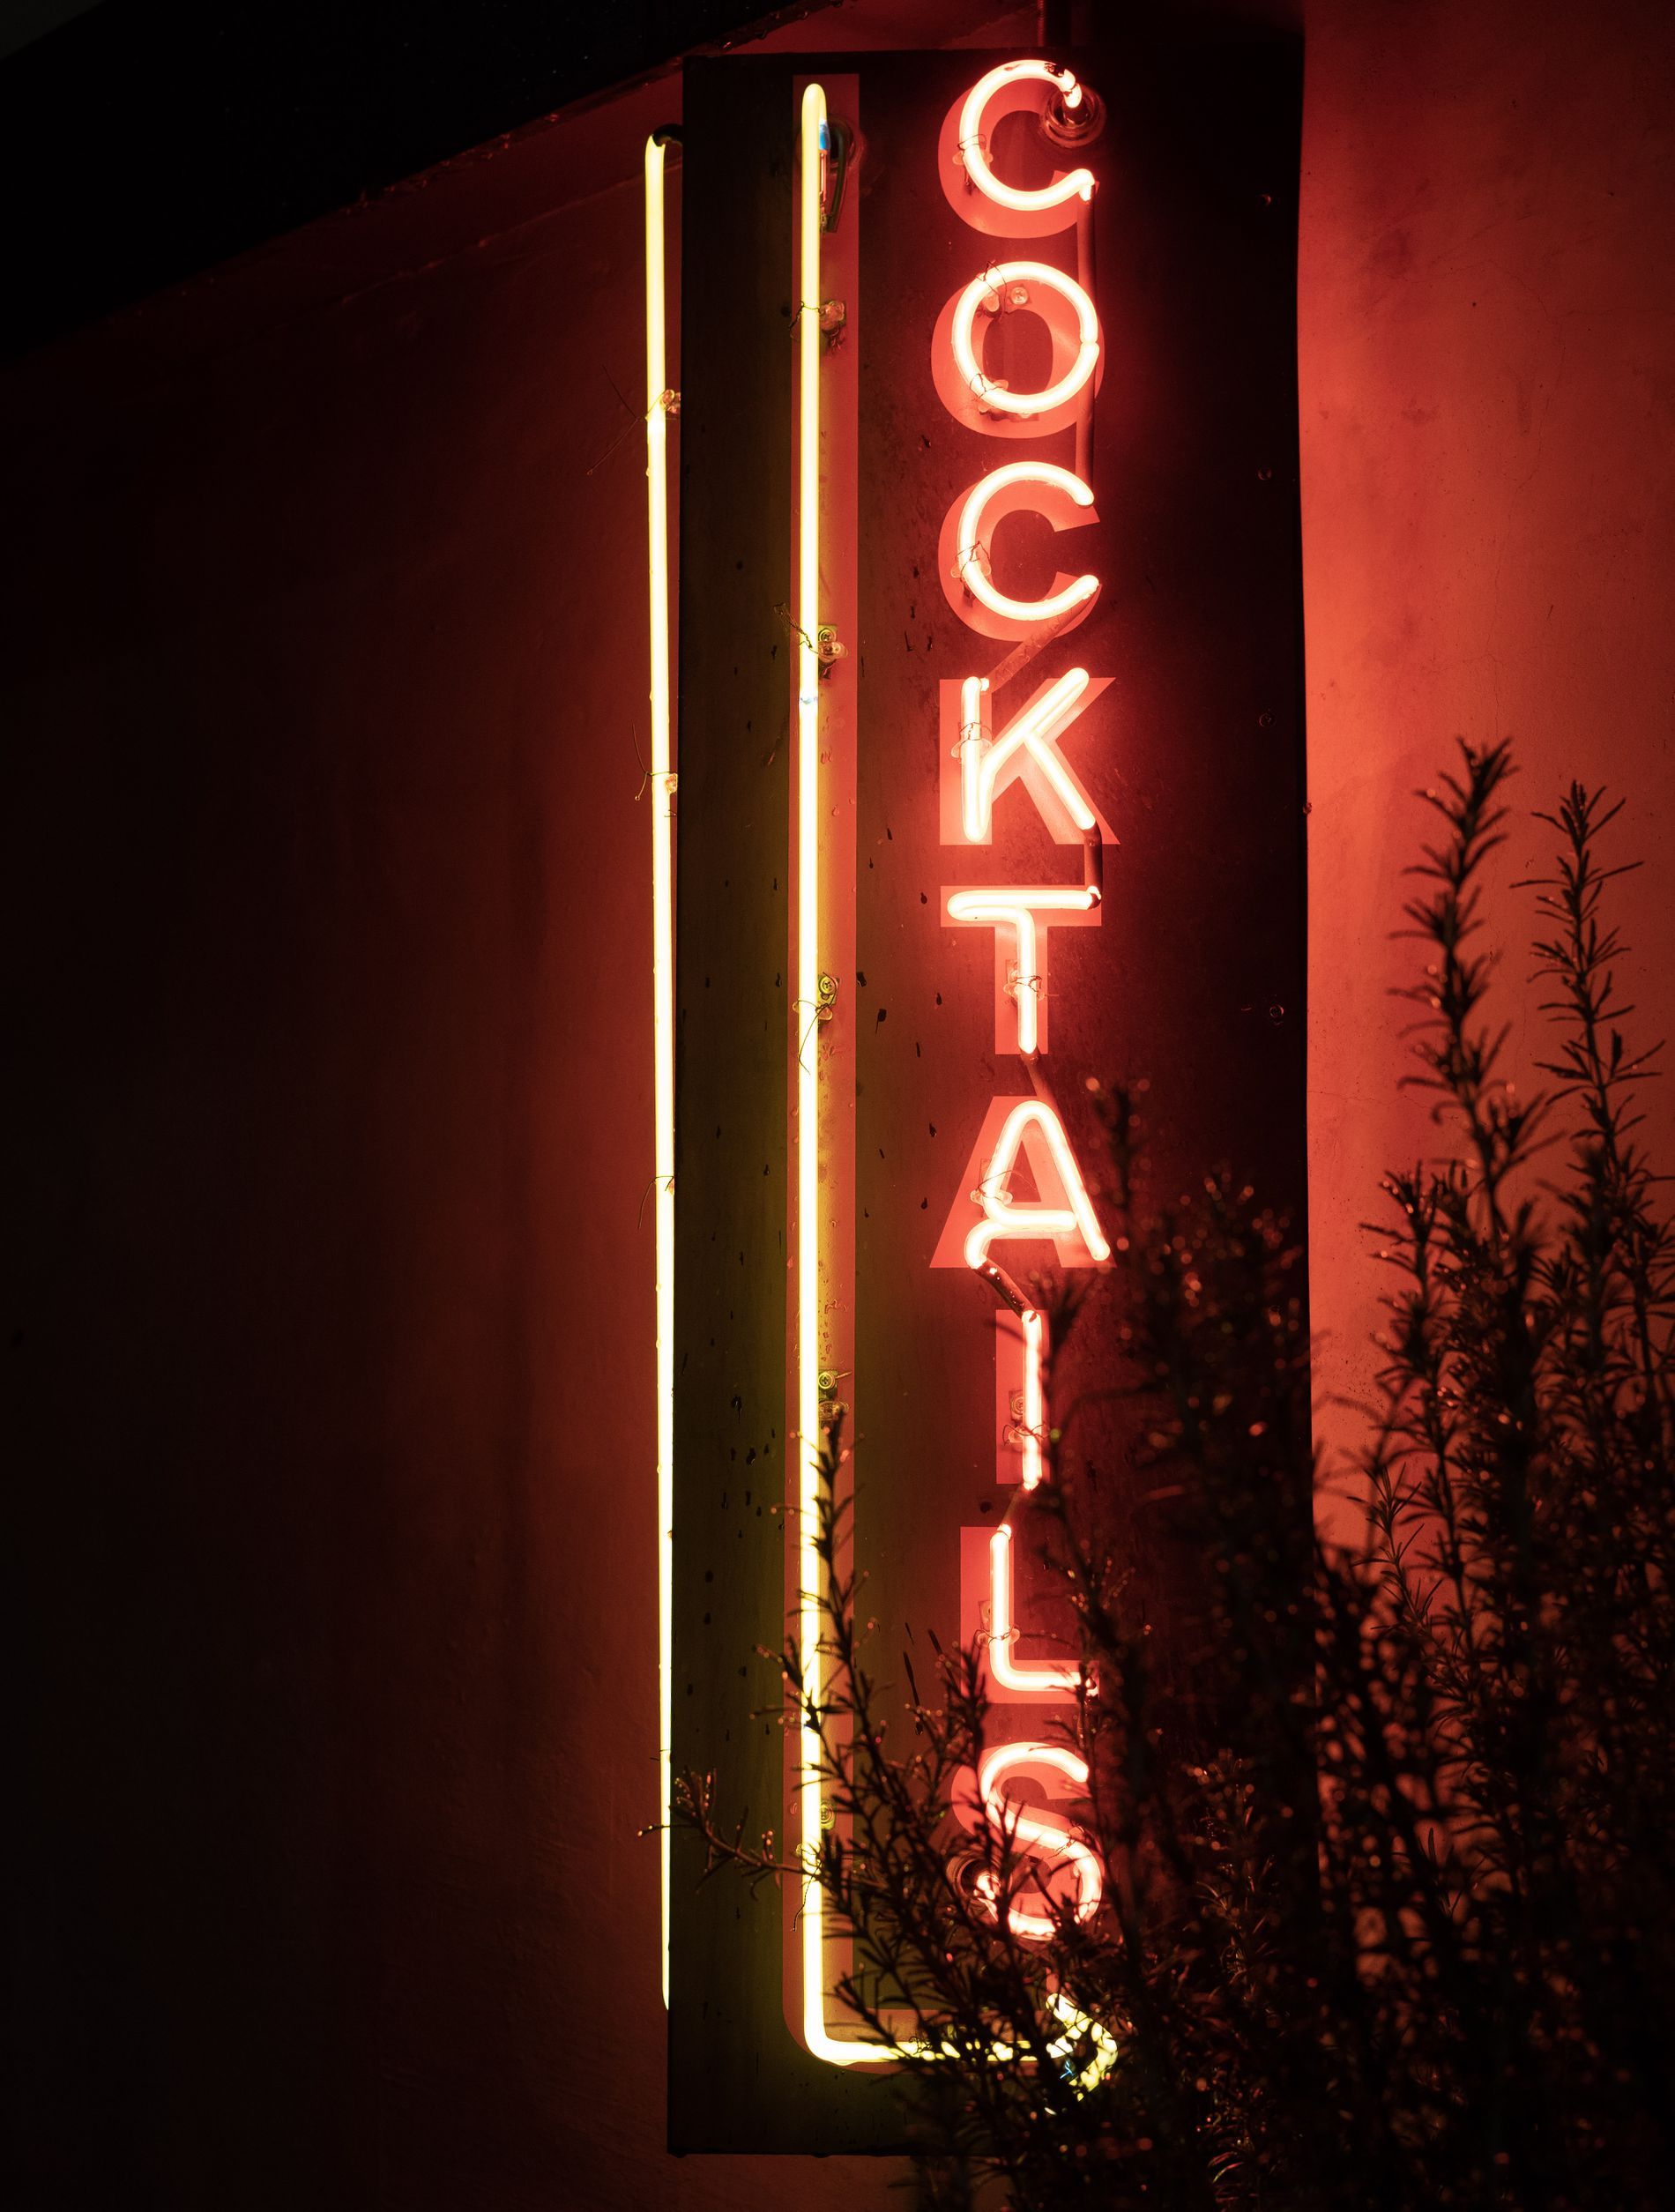
Vibrant Cocktails Sign
The image shows a vertical neon sign reading "COCKTAILS" glowing red against a dark wall. There is a plant beside the sign.
The scene is captured close-up from a slightly low side angle, showing a neon sign in red. The background is a dark wall. The atmosphere is warm and inviting.
Labels: Light, Neon, Architecture, Building, Hotel, Motel, dark background, dark wall, Sign, Plant
Camera: SONY ILCE-7M3
Lens: FE 50mm F1.8
Aperture: F4.5
Exposure: 1/50 sec
ISO: 1250
Focal length: 50.0 mm